Eszterháza

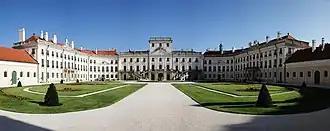
Eszterháza

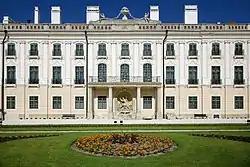
Esterházy Castle, Imre Madách Promenade

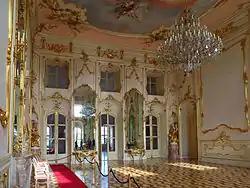
The Banquet hall

Esterháza was not the primary or ancestral home of the Esterházy family; that was Schloss Esterházy, a palace nearby ( away), in Kismarton (today Eisenstadt, Austria).